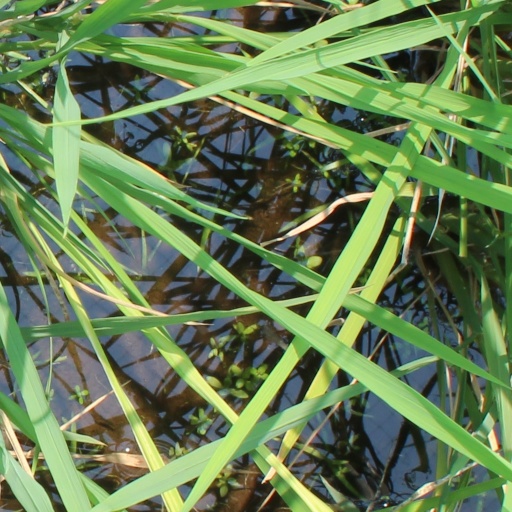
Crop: rice